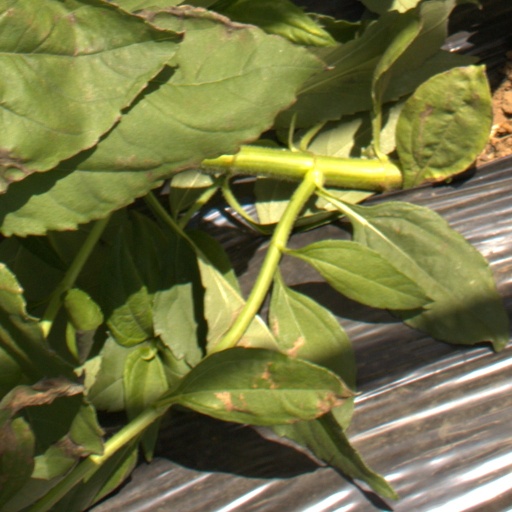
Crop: Jerusalem artichoke